Anthony Ashley Cooper, 1st Earl of Shaftesbury

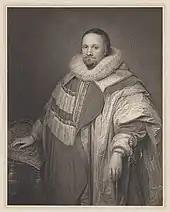
Cooper's father-in-law Thomas Coventry, 1st Baron Coventry (1578–1640), who served as Lord Keeper of the Great Seal from 1625 to 1640. Cooper first entered politics under Lord Coventry's tutelage.

In March 1640, while still a minor, Cooper was elected Member of Parliament for the borough of Tewkesbury, Gloucestershire, in the Short Parliament through the influence of Lord Coventry.